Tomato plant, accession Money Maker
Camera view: tilt-top (135 deg); turntable rotation: 60 degrees
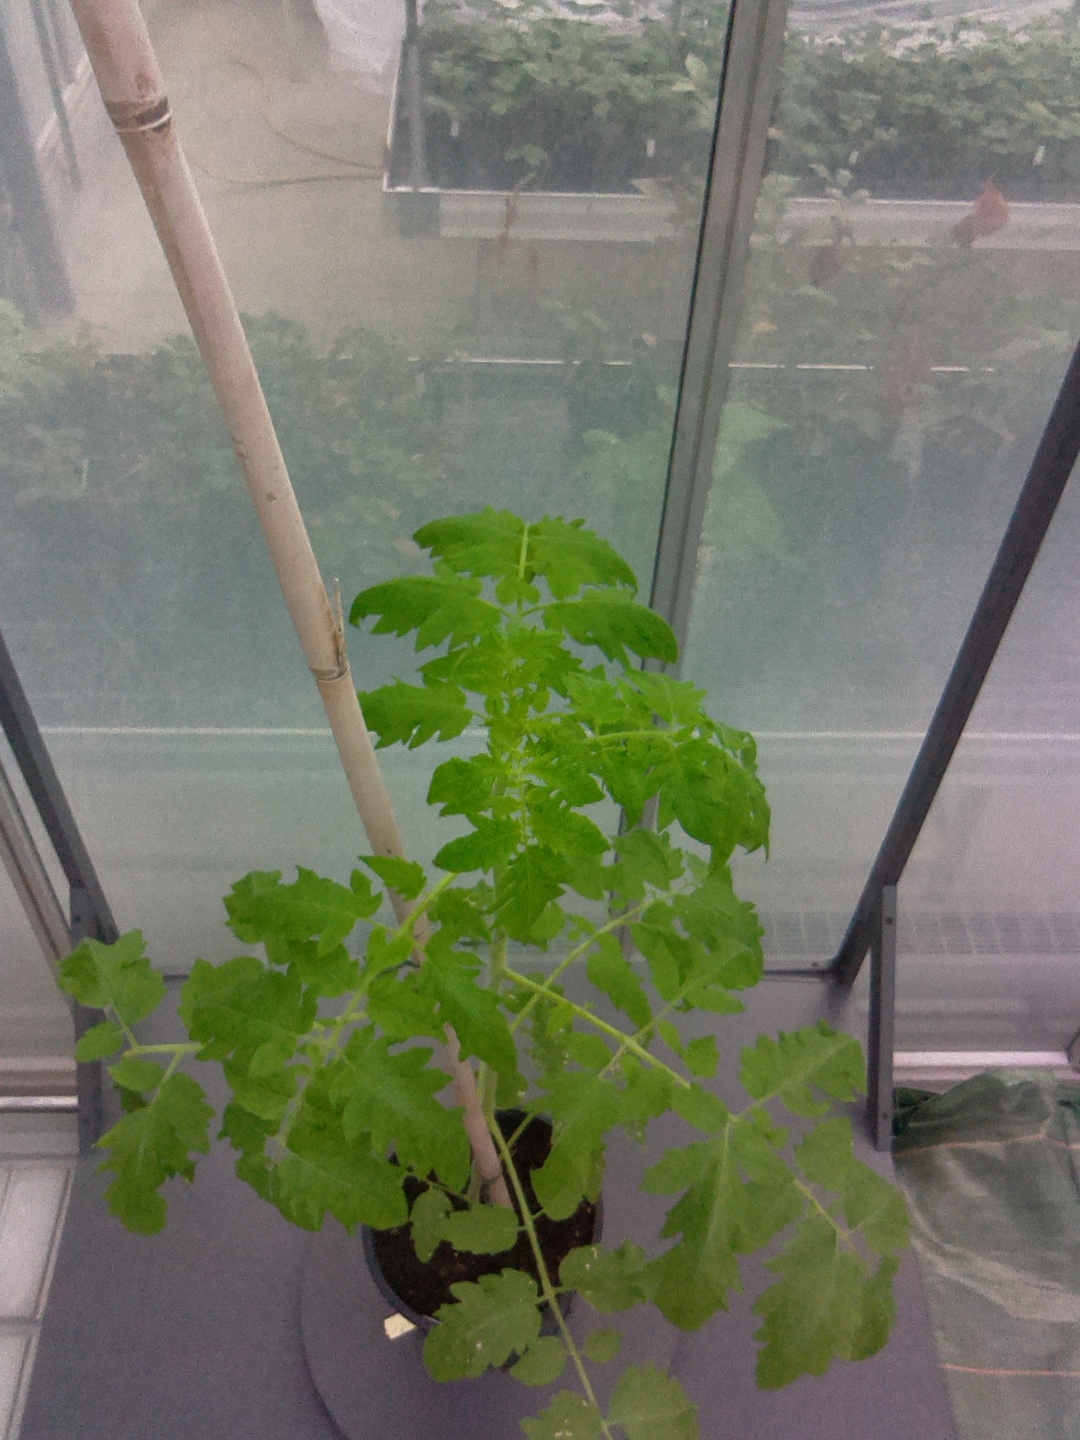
BBCH growth stage 20: First Side shoot start formed